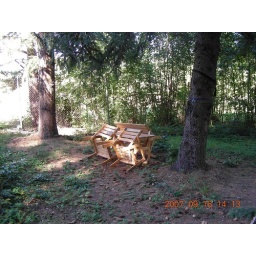
table under trees